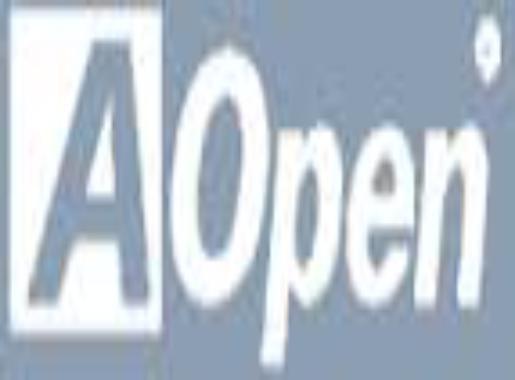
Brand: Aopen
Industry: Electronic